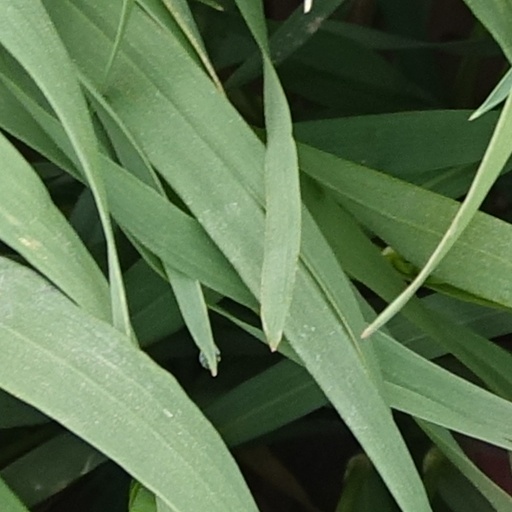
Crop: wheat